Young Noszty and Mary Toth (1960 film)

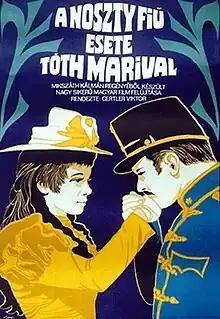

Young Noszty and Mary Toth (Hungarian: A Noszty fiú esete Tóth Marival) is a 1960 Hungarian historical romantic comedy film directed by Viktor Gertler and starring Tivadar Uray, Károly Mécs and Marianne Krencsey. It is based on the 1909 novel of the same title by Kálmán Mikszáth, previously made into the 1938 film "Young Noszty and Mary Toth". It was shot at the Hunnia Studios in Budapest. The film's sets were designed by the art director József Romvári. It was one of the most popular films of the era in Hungary, during more than three and half million admissions at the box office.